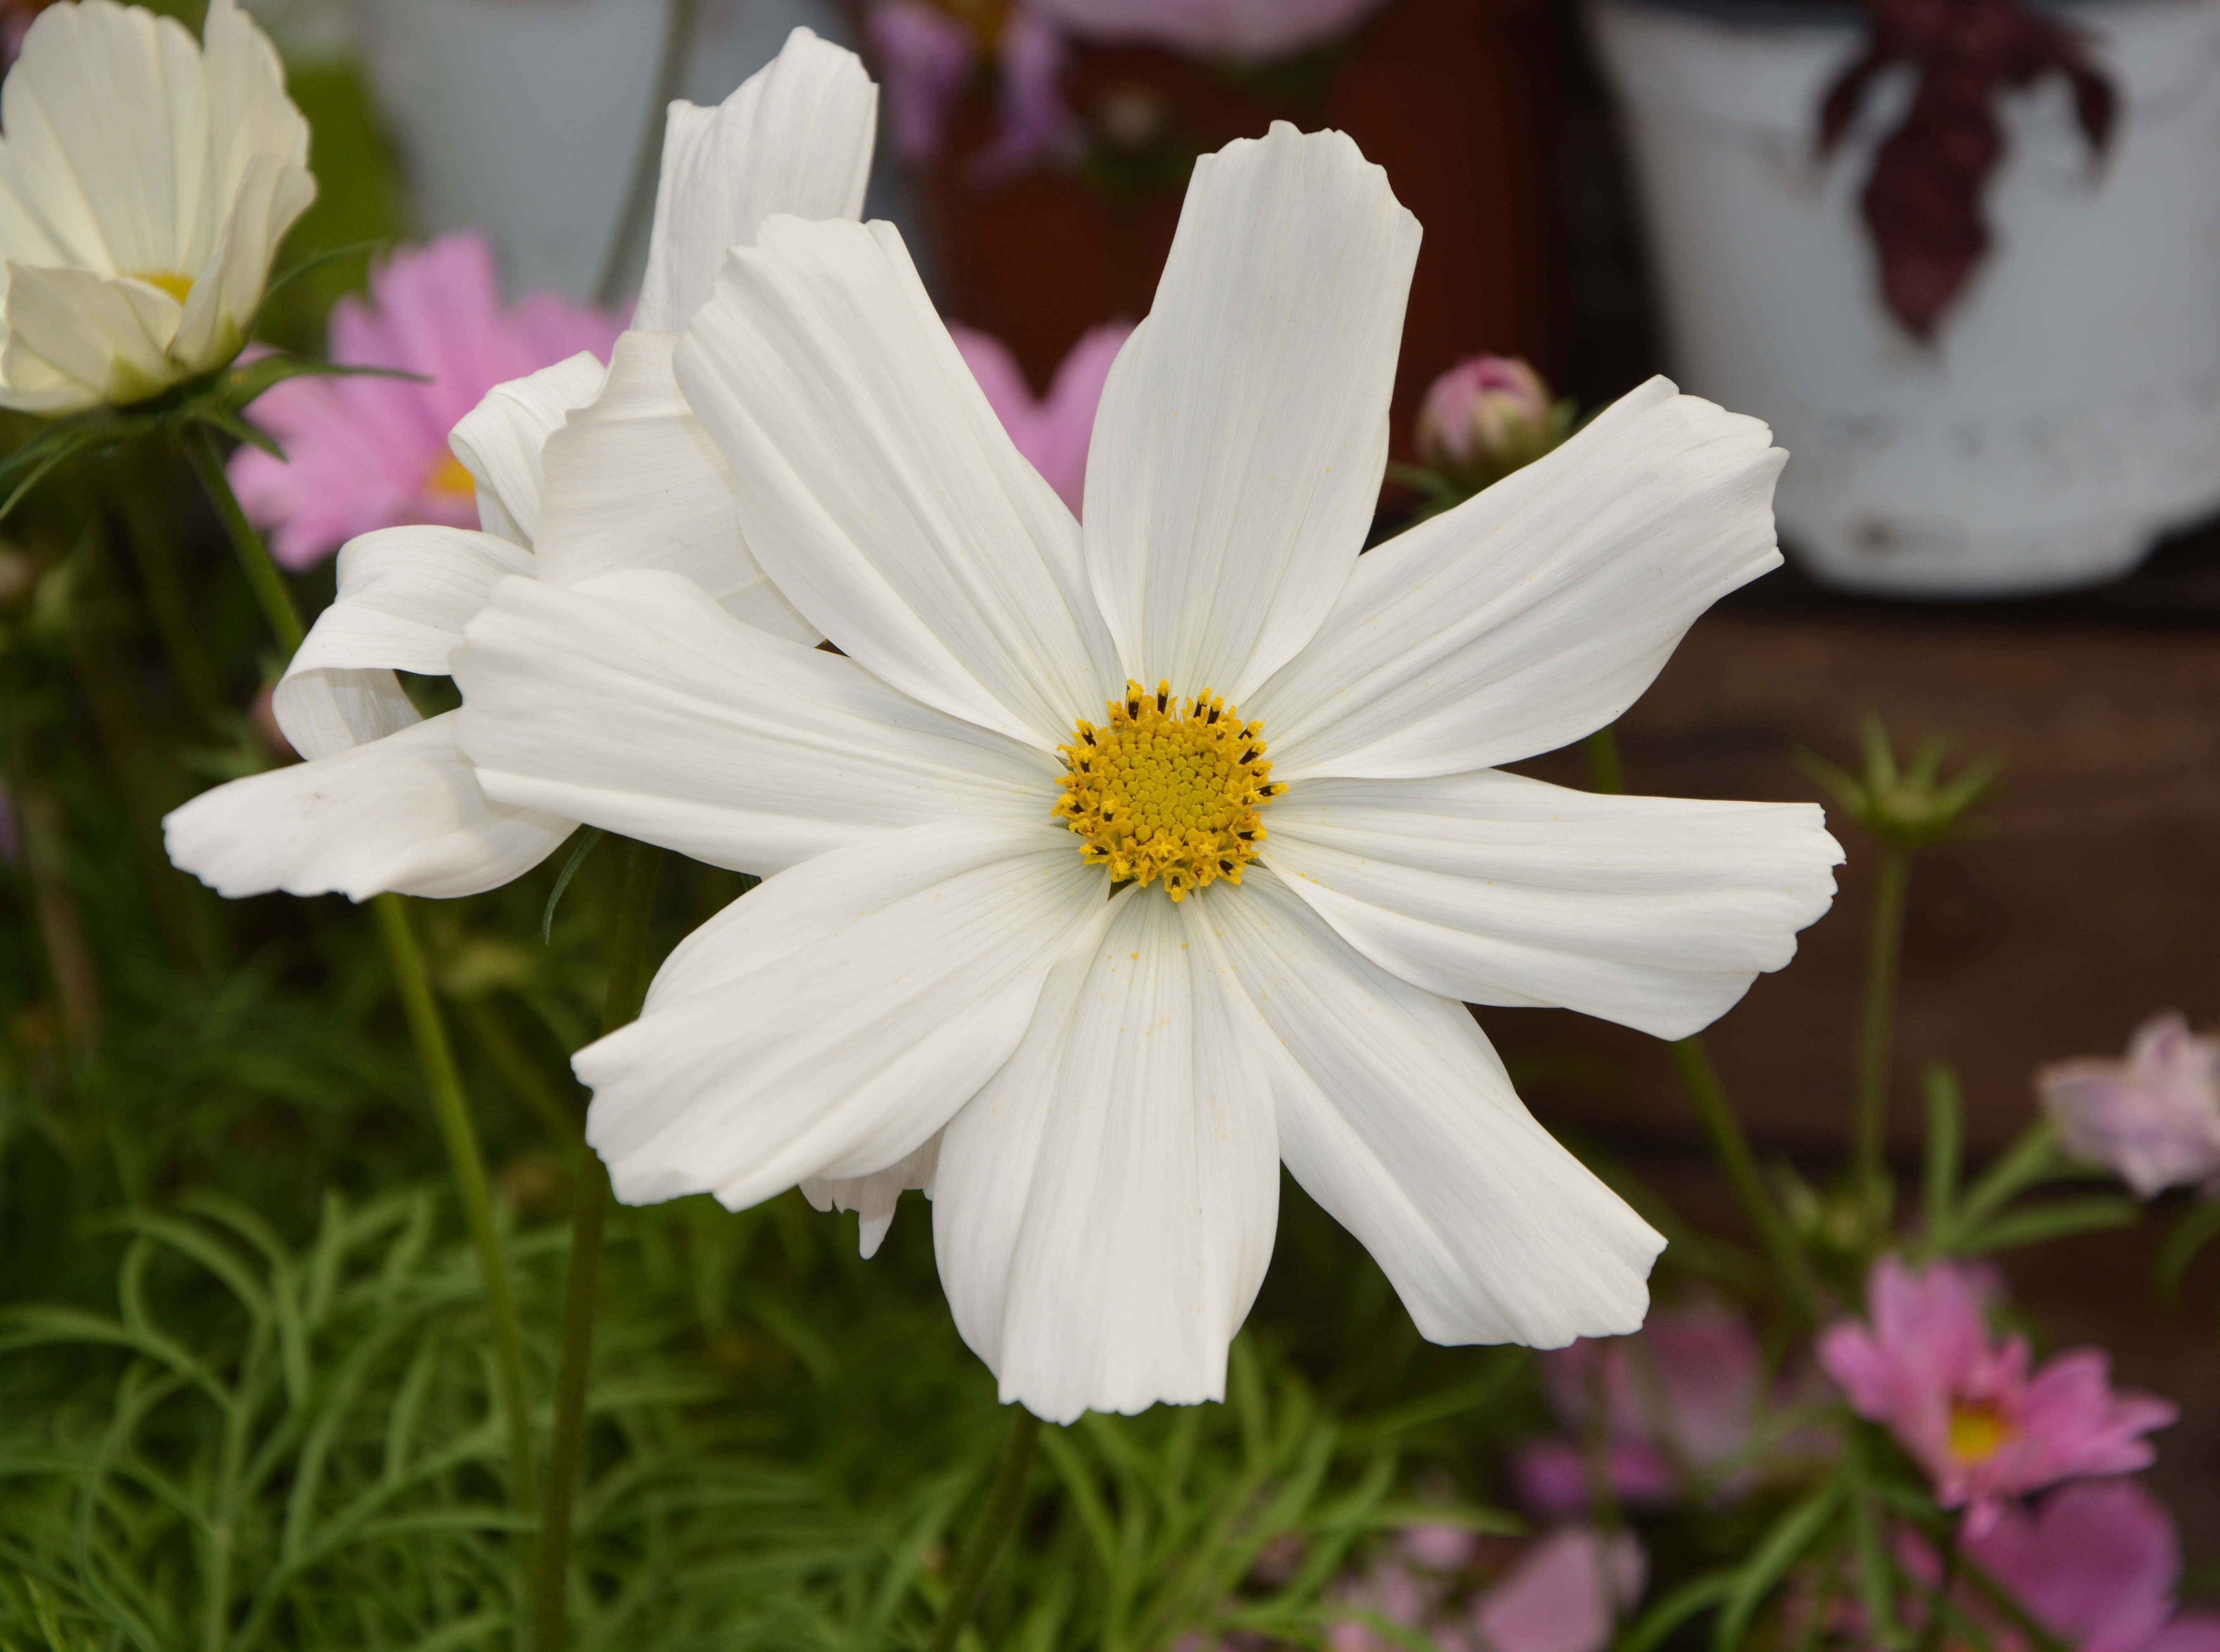
nature, blossom, plant, white, flower, petal, botany, garden, flora, wildflower, close up, petals, macro photography, summer flowers, flowering plant, daisy family, oxeye daisy, land plant, garden cosmos